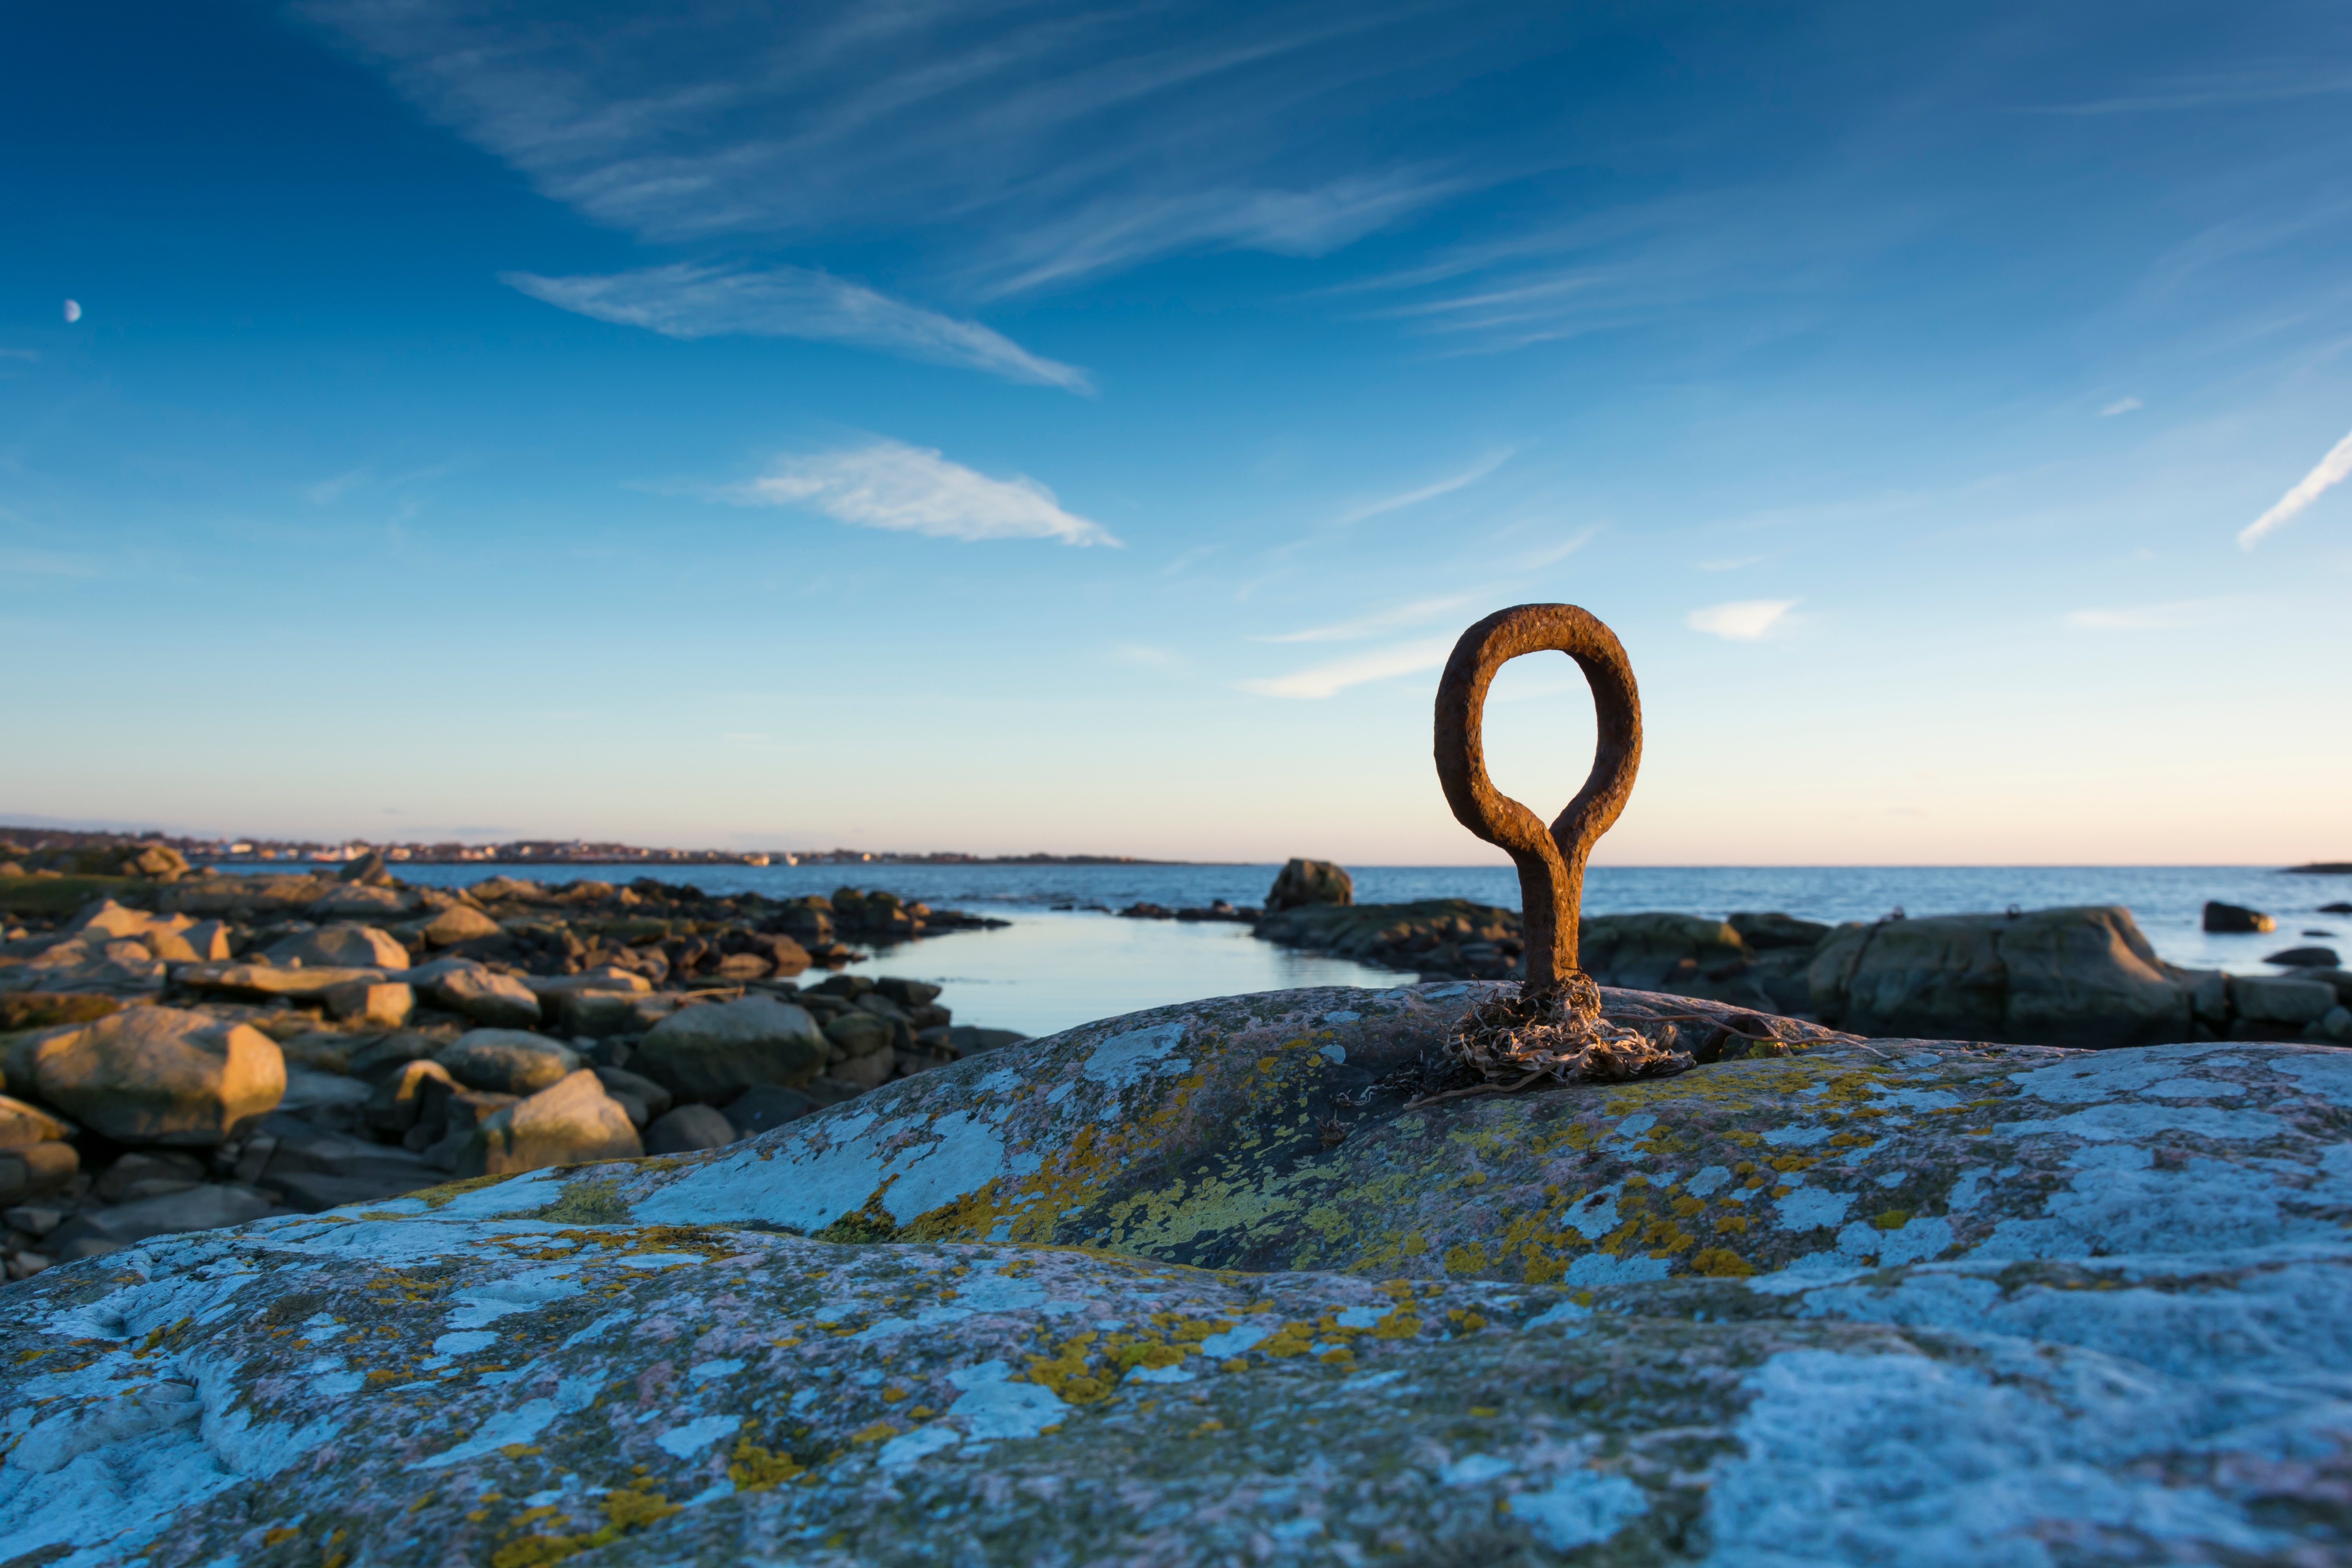
beach, sea, coast, water, rock, ocean, horizon, cloud, sky, sunset, sunlight, morning, shore, wave, dusk, cove, reflection, bay, body of water, cape, computer wallpaper, wind wave